Traditional Mexican handcrafted toys

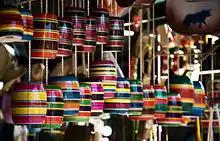
Cup and ball games hanging at a stand in a market

While Mexico has a robust market for toys, especially to give to children on Three King’s Day (instead of Christmas), this market does not generally include traditional handmade toys. Most toys sold and played with in Mexico today are commercially made from plastic and imported from places like China. Mexico is the third largest producer of toys in the world, after China and Spain, but most of these are commercially made as well. However, this manufacturing sector is diminishing. Of 300 toymaking companies registered in 1986, only eighty remained as of 2005. Those eighty companies only hold about forty percent of the domestic market. However about forty percent of the toys sold in Mexico are from the informal and unregulated market, including those who produce counterfeit toys. However, most of those toys come from China. There are two main reasons why traditional handmade toys have lost nearly all market share to commercial toys. First they are not promoted by large corporations through media such as television. Many Mexican children can be unfamiliar with them because of this. Another problem is that many of these toys are more expensive than mass-produced plastic ones.